Odoyev

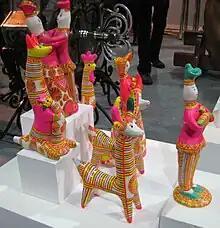

In the 16th century Odoyev was a typical stronghold on the southern frontier of Muscovy, when Ivan the Terrible took the town over from the House of Odoyev. But as early as in 1645, Odoyev was neglected, the towers of the fortress lost their roofs, the bridge had decayed, while the water well was empty.